Sam Hornish Jr.

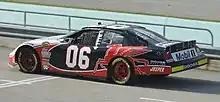
In the pit lane during practice for the 2007 Ford 400 at Homestead-Miami Speedway

In mid-2007, Hornish drove Penske's No. 27 Dodge Charger in an ARCA Re/Max Series race at Michigan International Speedway. Starting in the pole position, he led the first 29 laps of the race before being passed by eventual winner Erik Darnell and finishing second. After the race, he called the transition to stock cars a "challenge": "I'm a student at this, still trying to learn as much as I can. A lot of people have asked me what the toughest transition is, coming over here from the IndyCars and doing these stock car races, and really it's the fact I don't get much practice time."